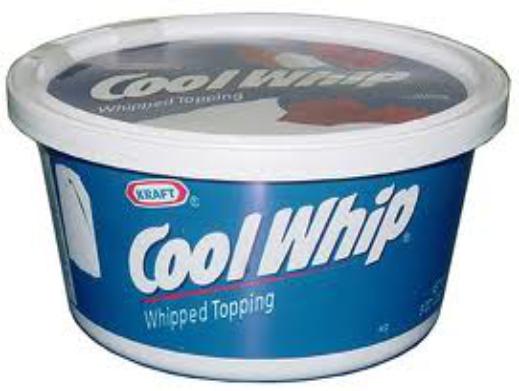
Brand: Cool Whip
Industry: Food